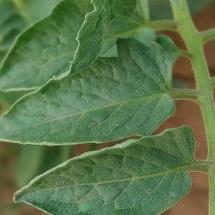
Crop: Tomato
Condition: healthy-leaf